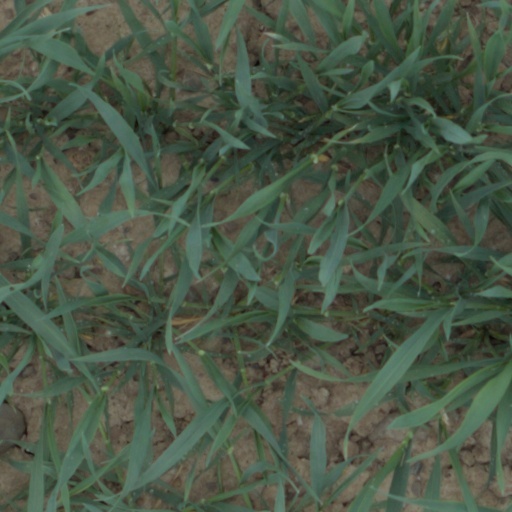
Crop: wheat